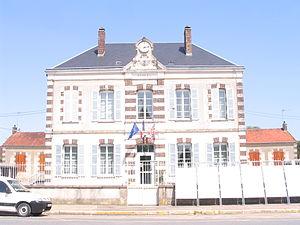
La mairie de Vergigny, Yonne, France.
Vergigny est une commune française située dans le département de l'Yonne en région Bourgogne-Franche-Comté.